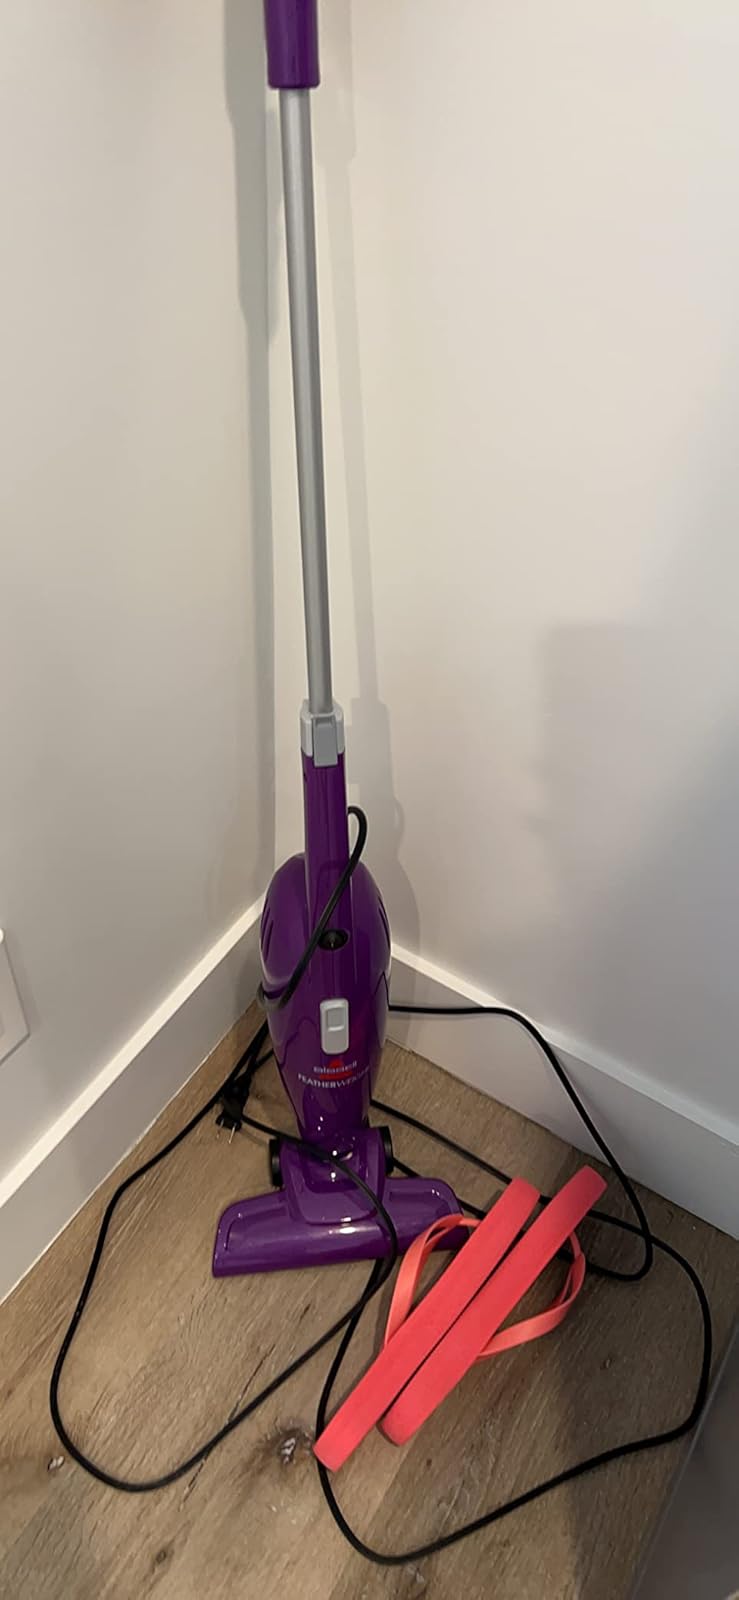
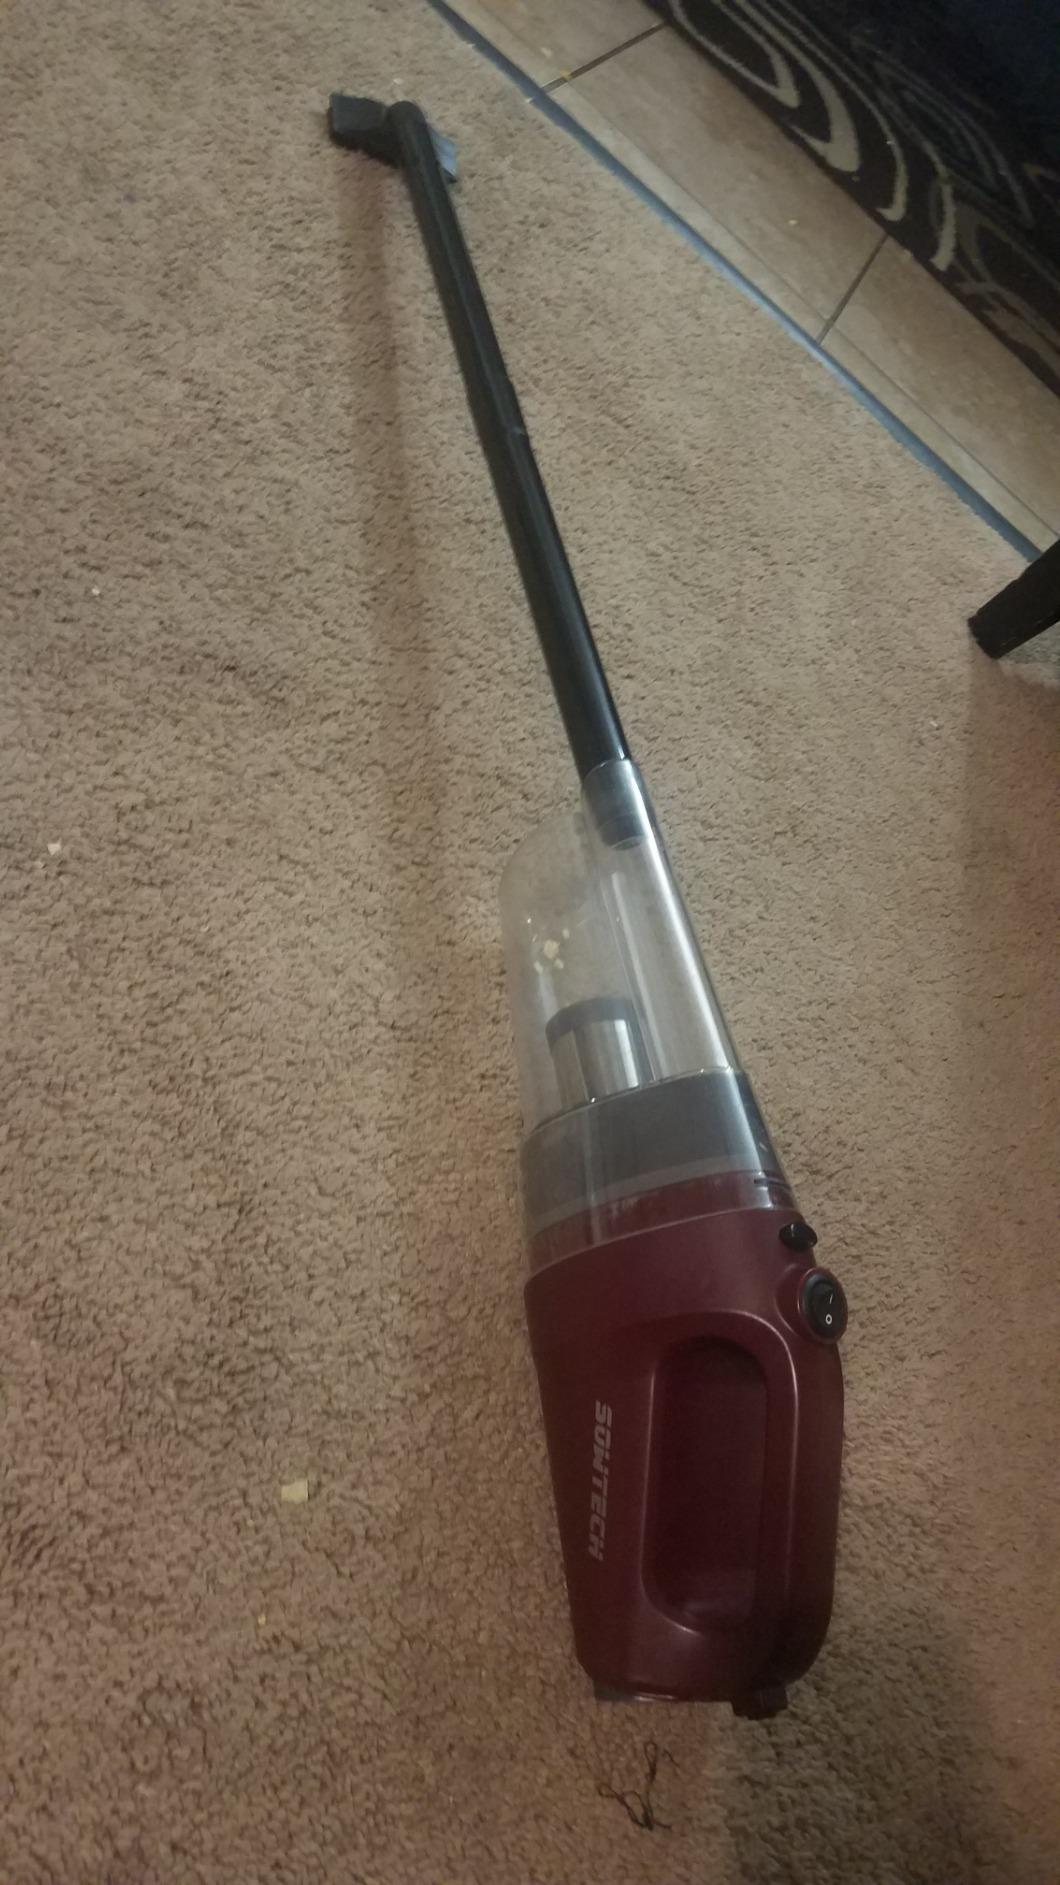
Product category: items_vacuum
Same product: no